Emotional exhaustion

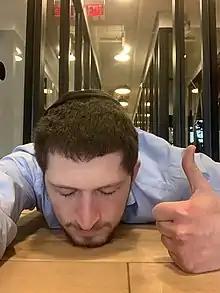
Depiction of a person experiencing emotional exhaustion, while pretending everything is fine

Emotional exhaustion is a symptom of burnout, a chronic state of physical and emotional depletion that results from excessive work or personal demands, or continuous stress. It describes a feeling of being emotionally overextended and exhausted by one's work. It is manifested by both physical fatigue and a sense of feeling psychologically and emotionally "drained".